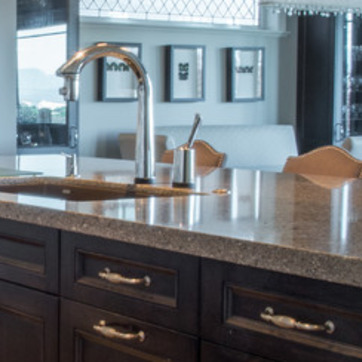
Material: metal